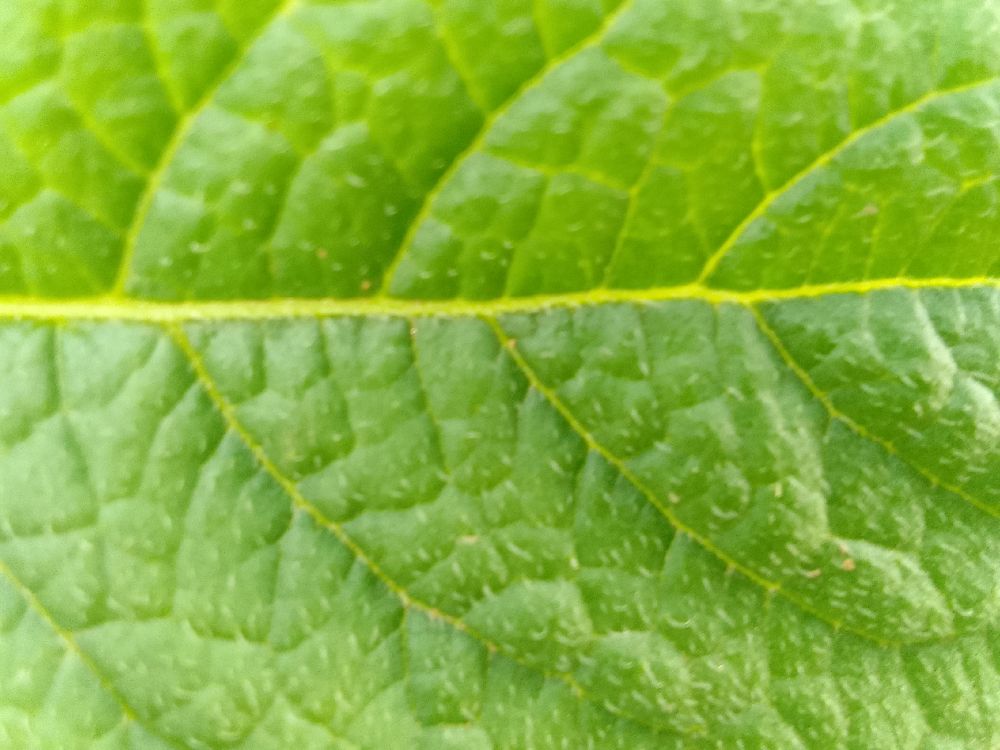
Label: Healthy